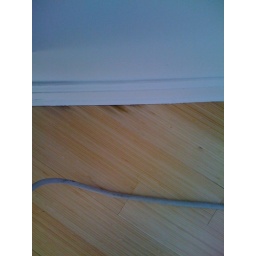
black mold coming through wall &amp;amp; floor in living room